Mickey Raphael

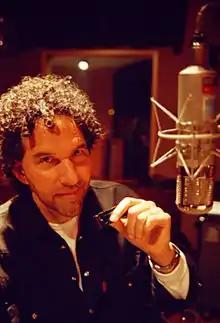
Mickey Raphael in the studio

Michael Siegfried Raphael (born November 7, 1951) is an American harmonica player, music producer and actor likely best known for his work with Willie Nelson, with whom he has toured as part of The Family since 1973.